Ascensão e Queda de um Paquera

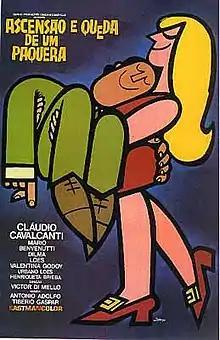

Ascensão e Queda de um Paquera is a 1970 Brazilian comedy film directed by Victor di Mello and starring Cláudio Cavalcanti.